Demographics of Serbia

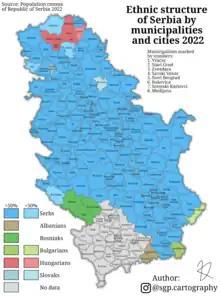
Ethnic structure of Serbia by municipalities and cities 2022

Situated in the middle of the Balkans, Serbia is home to many different ethnic groups. According to the 2022 census, Serbs are the largest ethnic group in the country and constitute 80.6% of the population (86.6% if categories not declared and unknown nationalities are excluded). Hungarians are the largest ethnic minority in Serbia, concentrated predominantly in northern Vojvodina and representing 2.8% of the country's population (3% if categories not declared and unknown nationalities are excluded). Bosniaks are the second-largest ethnic minority, mainly inhabiting the Sandžak region in southwestern and most southern part of the country, representing 2.3% of the country's population (2.5% if categories not declared and unknown nationalities are excluded). Romani people constitute 2% of the total population, or 2.1% if undeclared and unknown are not taken into account. Other minority groups include Albanians (0.9%), Slovaks and Croats (0.6%), Yugoslavs (0.4%), Romanians, Vlachs and Montenegrins (0.3%). The Chinese and Arabs are the only two significant immigrant minorities, with the latter often using Serbia as a transient country on their way to Western Europe. In 2022, 140 thousand migrants arrived in Serbia from Russia, and the country's authorities announced their intention to grant them citizenship in an expedited manner.